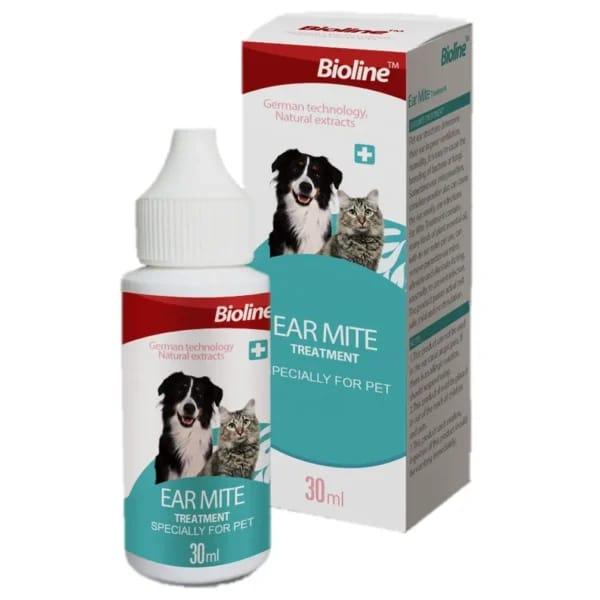
Dawa ya mifugo inayopatikana katika duka la pembejeo la kilimo ama maduka yanayouzwa mahususi kwa ajili ya mifugo. dawa hii imehifadhiwa kwenye chupa nyeupe ya plastiki ikiwa na karatasi yenye picha ya wanyama kama vile mbwa na paka kuashiria kuwa ni dawa mahususi kwa wanyama au kuwakinga dhidi ya wadudu wadogo wadogo.